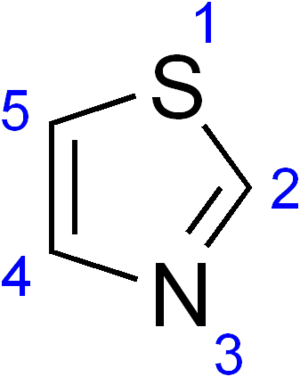
Le thiazole est le composé chimique le plus simple du groupe des thiazoles, c'est-à-dire des composés hétérocycliques à cinq atomes dont trois de carbone, un d'azote et un de soufre. C'est un liquide jaune pâle, d'odeur proche de celle de la pyridine.